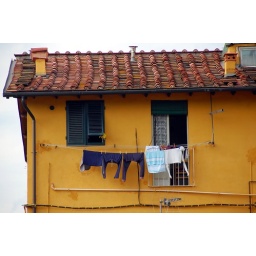
A colorful house in Lucca, near the botanical gardens.